Opposition to Francoism

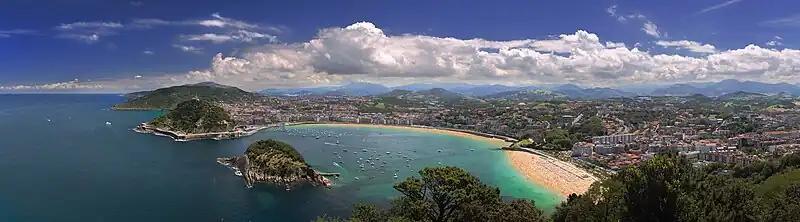
View of San Sebastian from Igeldo. The meeting between Franco and Don Juan took place offshore aboard the .

While the activity of the "maquis" was increasing, in August 1945 a special session of the Republican Courts was held in Mexico in which Diego Martínez Barrio was elected president of the Second Spanish Republic in exile and a government presided by José Giral was appointed, from which in principle the "negrinists" and the communists were excluded. However, the Republican government was not recognized by any of the victorious powers or by the UN —only by the Eastern European countries under the Soviet orbit and by Mexico, Venezuela, Panama and Guatemala—, so José Giral would end up presenting his resignation in February 1947 —two months after the declaration condemning Francoism by the UN in December 1946 made no mention of the Republican government in exile—. Another reason for his resignation was that Giral was opposed to the talks that the Socialist Indalecio Prieto was holding with José María Gil Robles on behalf of the monarchists.